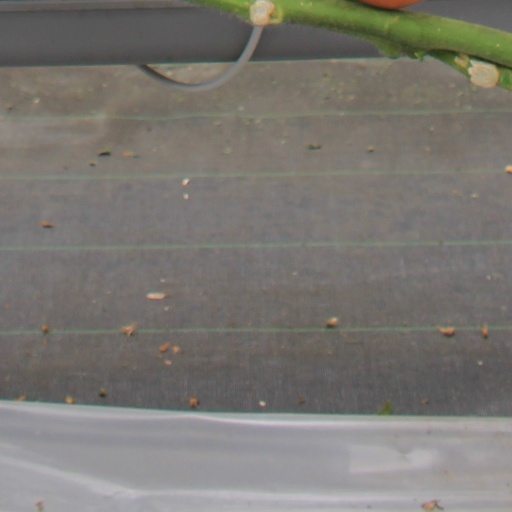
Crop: tomato